Public housing estates in Tai Po

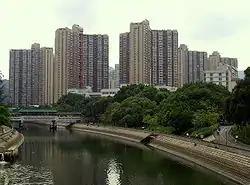
Tai Wo Estate

Tai Po Plaza is a Private Sector Participation Scheme estate in Tai Po, near Tai Po Centre, Tai Yuen Estate, Fortune Plaza and Tai Po Centre Bus Terminus. It was jointly developed by the Hong Kong Housing Authority and Shui On Group. It has totally 5 blocks completed in 1985.